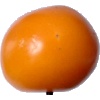
Label: yellow_tomato